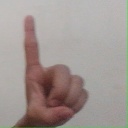
अक्षर: ड